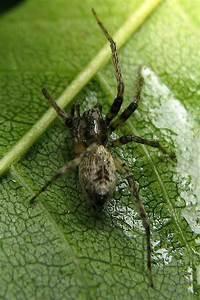
spider